Serie A2 (basketball)

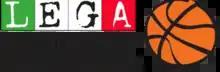
Logo used from 2013 until 2019

The league was created in May 1974, by the Lega Basket, the organisation in charge of running the LBA (to this day), that decided to create a new second division with 10 clubs. The two that were relegated during that season, and 8 from the now-former second tier Serie B, chosen with an on and off the court criteria.